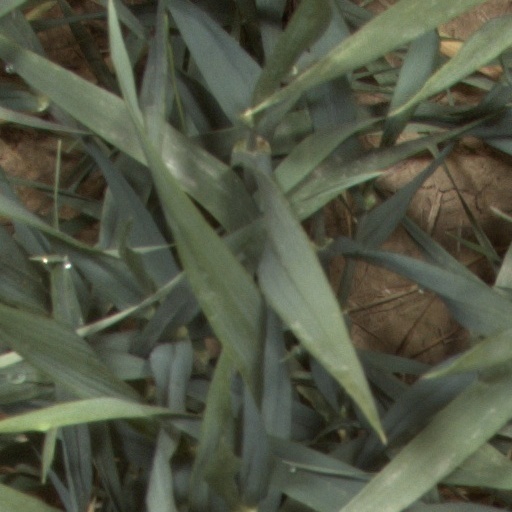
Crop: wheat